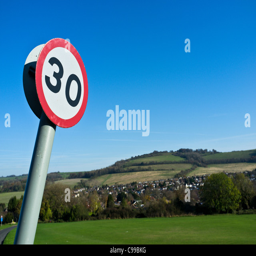
a 30mph speed limit sign against a bright blue sky and areas of outstanding natural beauty